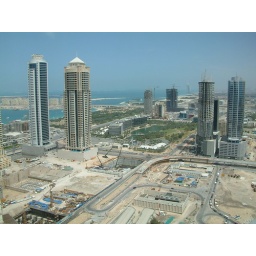
View over Dubai from roof of Emaar apartment building at Dubai Marina.